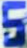
Number: 5